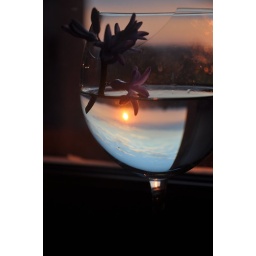
The sky in a glass